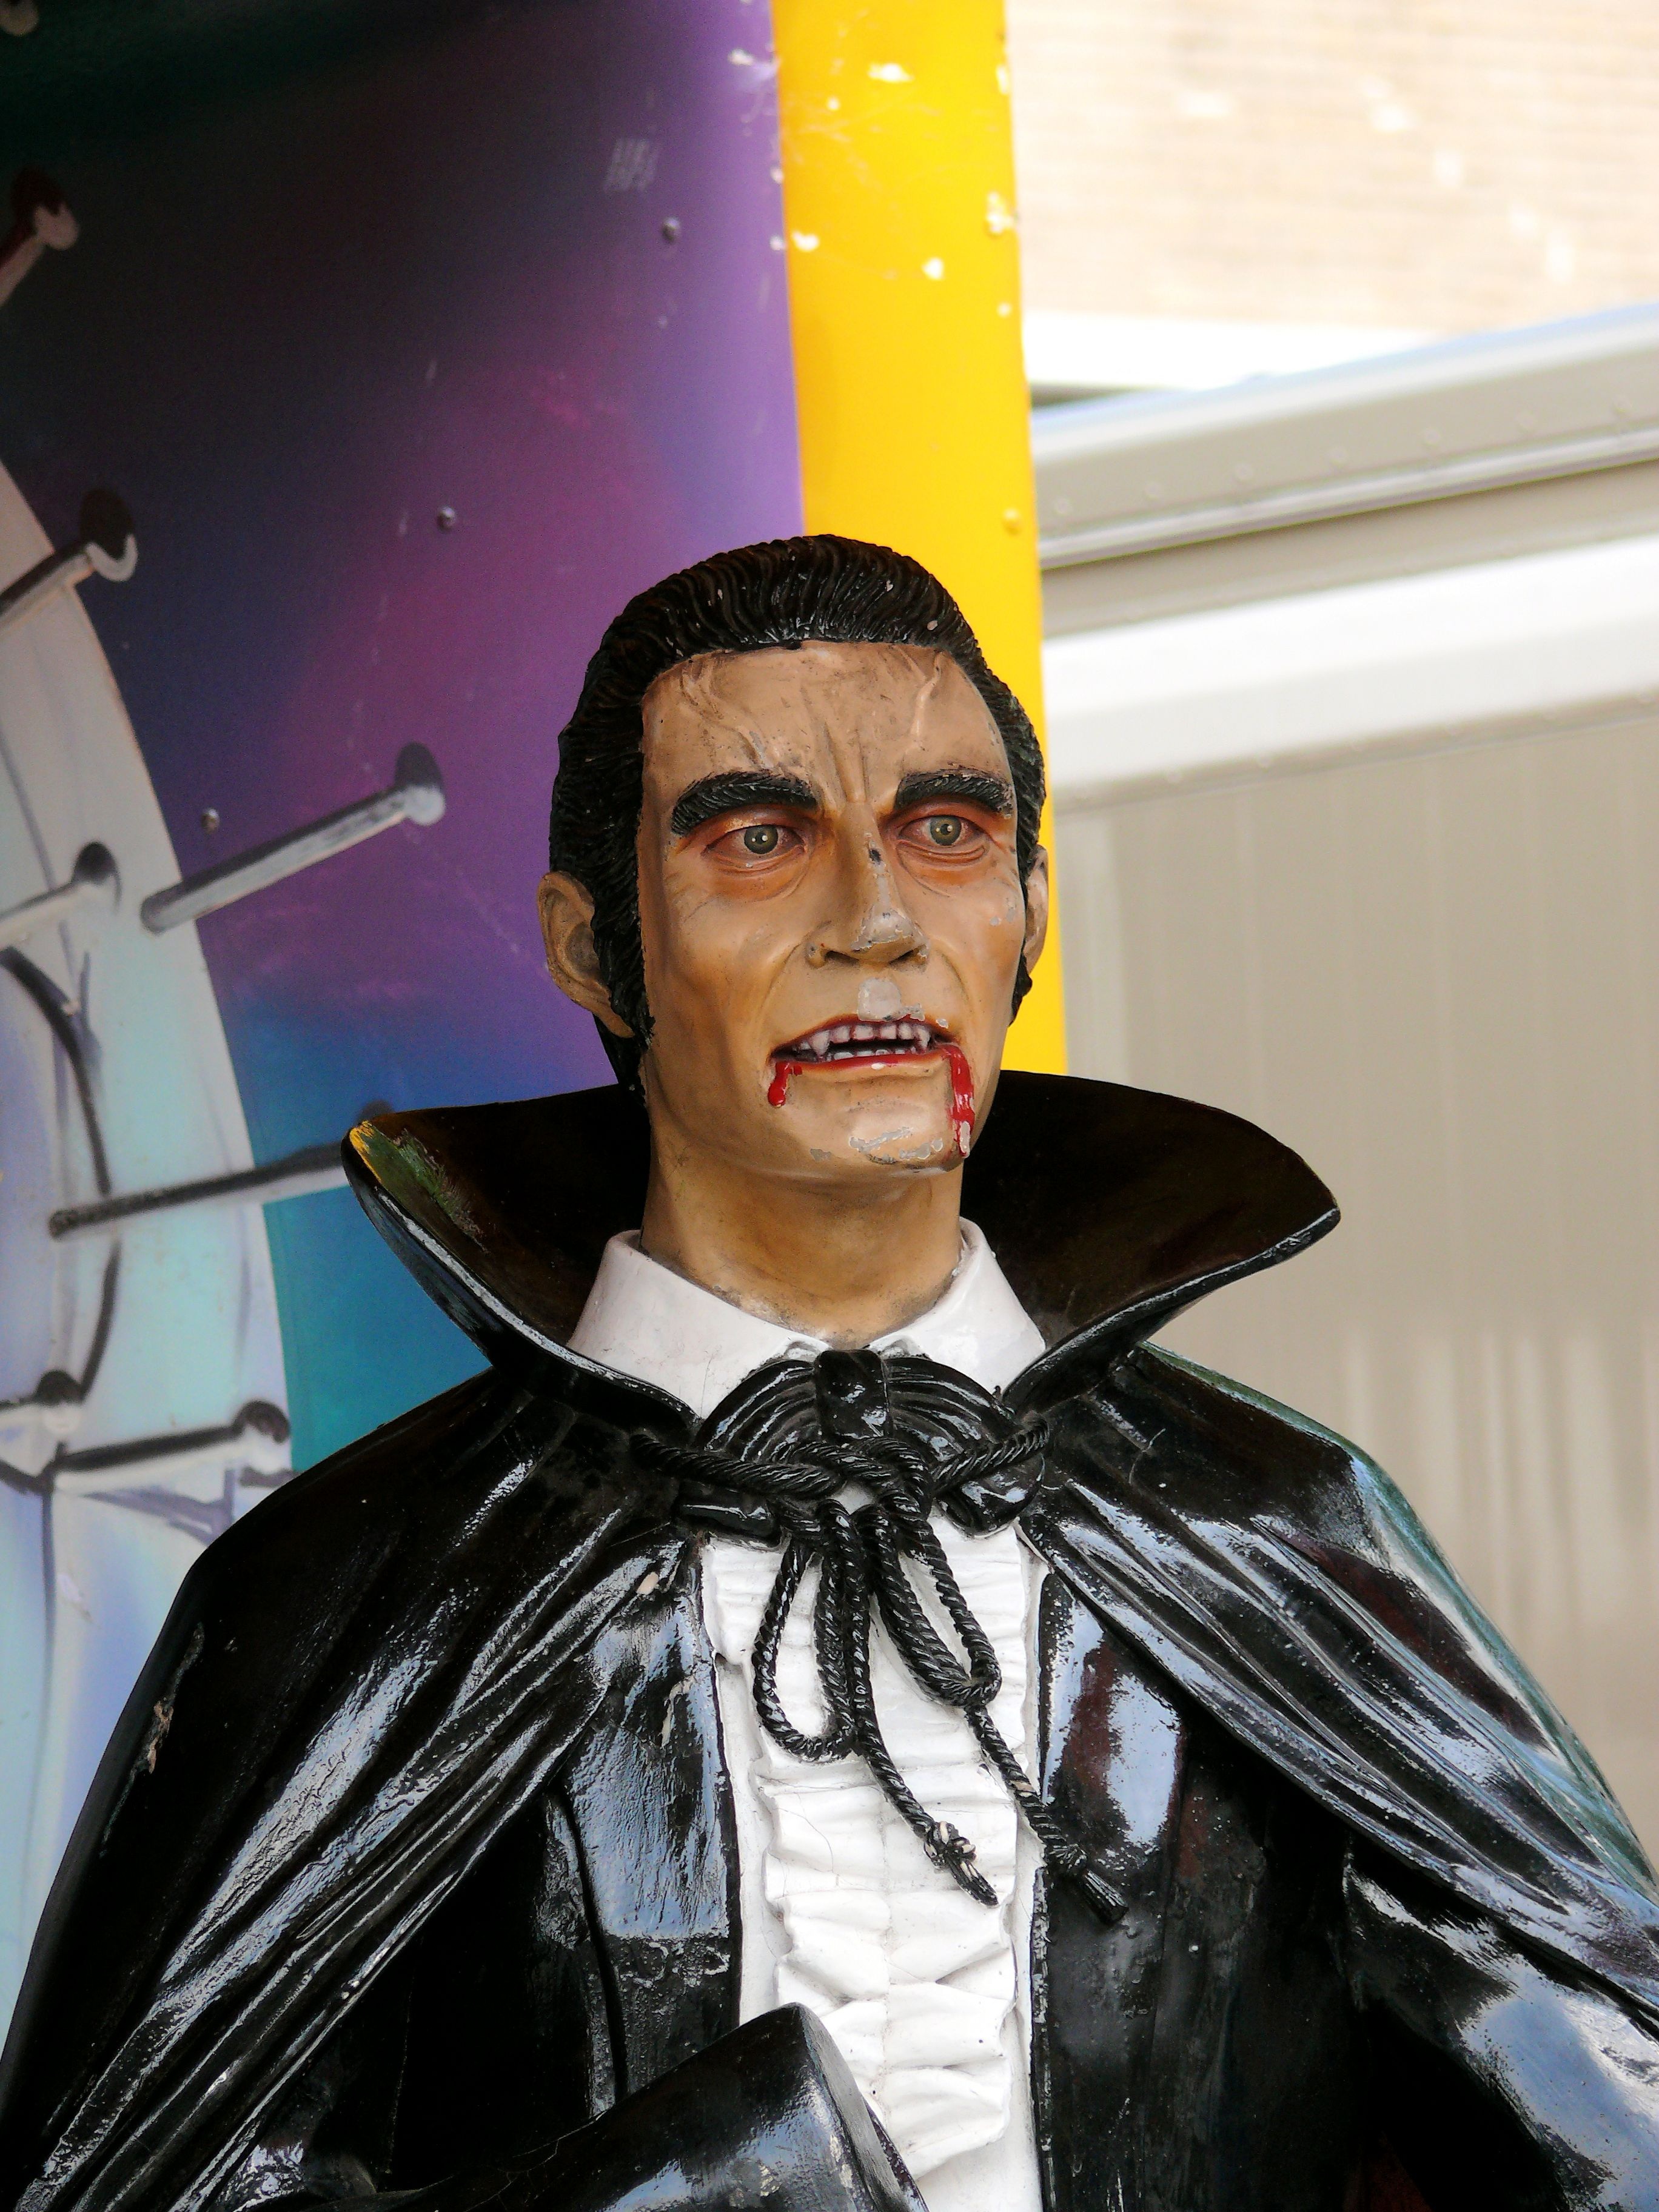
statue, fashion, clothing, black, dracula, costume, funfair